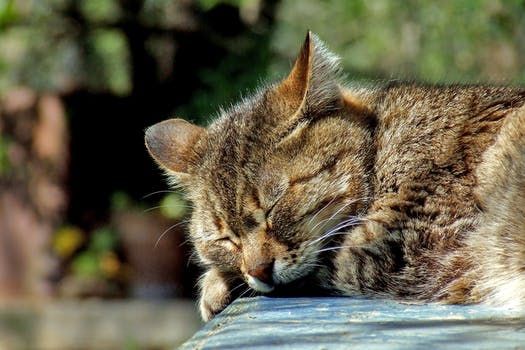
Label: No Watermark